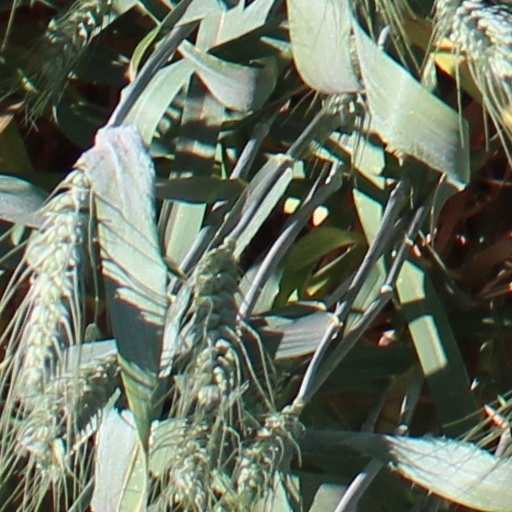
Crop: wheat